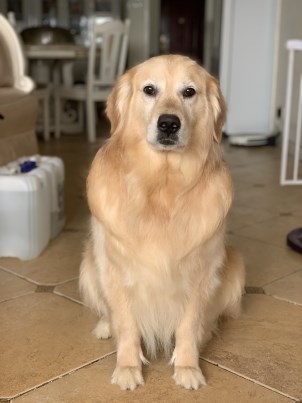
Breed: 5355-n000126-golden_retriever